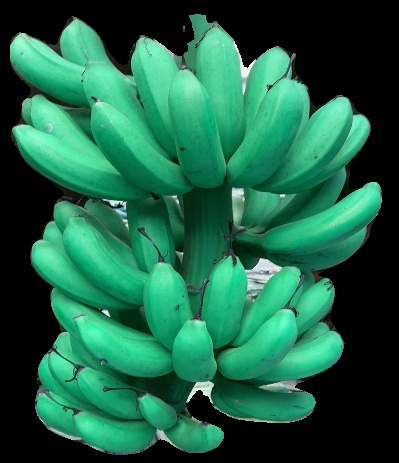
Variety: rasbale
Grade: grade1